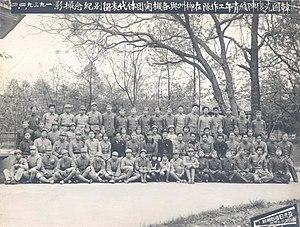
Le mouvement d'indépendance coréen est une campagne militaire et diplomatique ayant pour but de rendre la Corée indépendante de l'Empire du Japon. Suite à l'annexion japonaise de la Corée de 1910, une résistance locale se met en place et culmine lors du soulèvement du 1er Mars 1919 qui est écrasé et force les indépendantistes coréens à se réfugier en Chine. Sur place, ils tissent des liens avec le gouvernement nationaliste qui soutient le gouvernement provisoire de la République de Corée en tant que gouvernement en exil. À la même époque, l'armée de libération de Corée, qui opère sous le commandement de la commission des affaires militaires chinoise puis du gouvernement provisoire de Corée, mène des attaques contre le Japon.